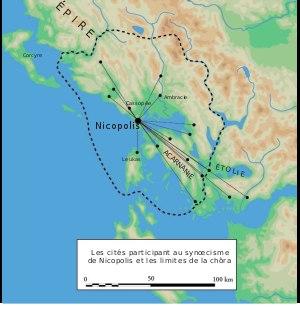
Nicopolis d’Épire, Actia Nicopolis ou encore Nicopolis ad Actium, est une cité grecque fondée par Auguste pour commémorer sa victoire navale d'Actium contre Marc Antoine le 2 septembre 31 av. J.-C. à l’embouchure du golfe Ambracique. La ville est située sur l’isthme de la péninsule qui sépare le golfe ambracique de la mer Ionienne, à l’opposé du promontoire d’Actium, environ 6 km au nord de la ville moderne de Prévéza. Nicopolis a connu un développement florissant pendant la période romaine et l’Antiquité tardive, avant de péricliter à l’époque byzantine au profit de Naupacte.